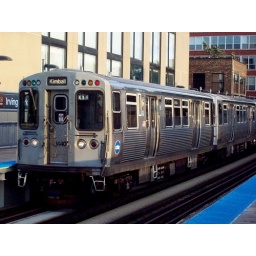
i'm waiting for a train in the opposite direction...chicago transit authority's brown line